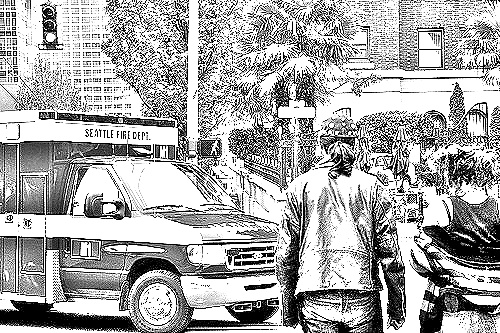
Portrait style: Sketch Portrait